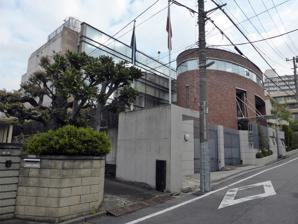
Building: Embassy of Poland, Tokyo
Country: Japan
Year built: 2001
Diplomatic mission of Poland to Japan Diplomatic mission Embassy of the Republic of Poland in Tokyo Ambasada Rzeczypospolitej Polskiej w Tokio 駐日ポーランド共和国大使館 Chū-Nichi Pōrando-kyōwakoku Taishikan Address 2-13-5 Mita, Meguro-ku , Tokyo Coordinates 35°38′22″N 139°42′31″E / 35.63944°N 139.70861°E / 35.63944; 139.70861 Ambassador Paweł Milewski (since 2019) The Embassy of Poland in Tokyo is the main diplomatic mission representing Poland in Japan. History Japan and Poland first established diplomatic relations in 1919, shortly following the establishment of the Second Polish Republic , which was the first Polish sovereign state after centuries of partitions . Amidst the context of the Polish diplomatic service being rebuilt in a difficult and corrupt environment, there was some difficulty with appointing the first envoy for the planned Polish legation. In 1920, Józef Targowski [ pl ] , then envoy to Siberia, was designated minister plenipotentiary to Japan. Although he had earlier suggested the establishment of such a post to complement his activities, he was rather surprised to learn of his appointment, which was not helped by the fact that he had been notified about it two weeks after all other involved parties. Despite wondering about the broadness of the territory he now had jurisdiction over, he went to Japan to fulfill his duties. In 1937, the legation was upgraded to an embassy, with Tadeusz Romer , the newly appointed envoy, becoming the first ambassador of Poland to Japan. However, the outbreak of World War II brought a number of challenges to the mission. Despite German pressure, the embassy was able to stay open for some time, and Romer used it to take care of Polish refugees in Japan and facilitate travel to safer countries. Finally, the embassy had to close in 1941. After the declaration of martial law in Poland in 1981, Ambassador Zdzisław Rurarz [ pl ] escaped from the embassy and successfully sought asylum in the United States , citing the use of military force against civilians as the reason for his defection. In 1995, a competition was held to design what wound become the current complex, with Ingarden & Ewý Architects winning. They used a design that aimed to balance the restraints of Japanese architectural laws and safety concerns as well as beauty, uniqueness and open spaces, with the new embassy opening on 30 May 2001. During the 2020 Olympic Games held in 2021, Ambassador Paweł Milewski helped Belarusian-Polish sprinter Krystsina Tsimanouskaya ’s defect after she refused to return home. Embassy sections Office of Politics and Economics Department of Consular Affairs Office of Commerce and Investment Office of Finance and Administration Defense Attaché Polish Institute in Japan Foreign Office of the Polish Tourism Organization [ pl ] in Tokyo Honorary consulates of Poland in Japan There are two Polish Honorary Consulates in Japan one in Kobe and one in Hiroshima . References